The Return of Hwang Geum-bok

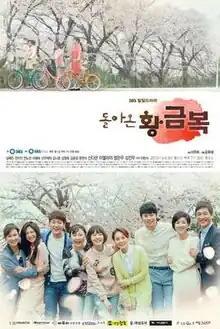
Promotional poster

The Return of Hwang Geum-bok is a 2015 South Korean daily drama starring Shin Da-eun, Lee Elijah, Kim Jin-woo and Jung Eun-woo. It aired on SBS on Mondays to Fridays at 19:20 for 125 episodes from June 8 to December 11, 2015.